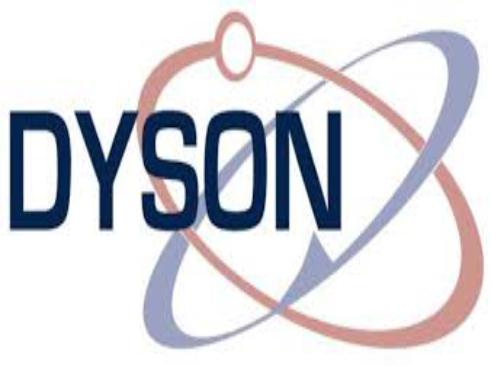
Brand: adyson
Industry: Clothes